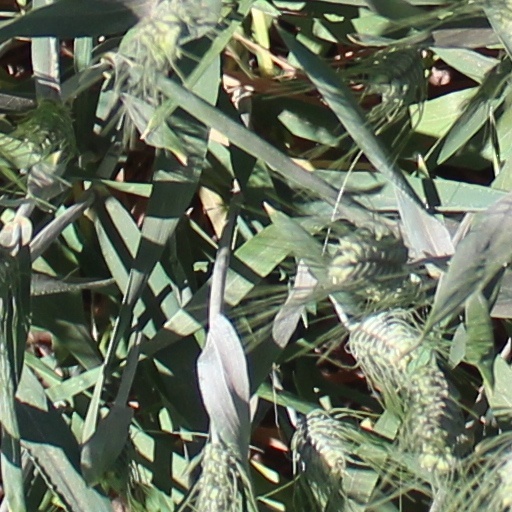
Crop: wheat